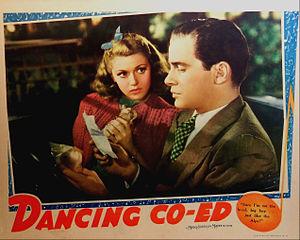
Dancing Co-Ed est un film américain réalisé par S. Sylvan Simon, sorti en 1939.